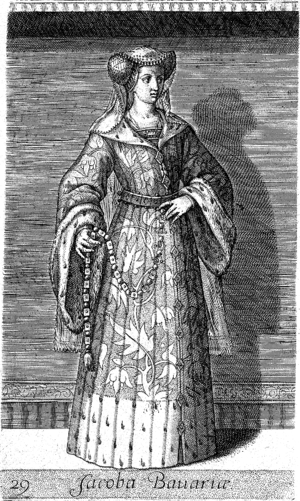
Cette page dresse une liste de personnalités mortes au cours de l'année 1436 :